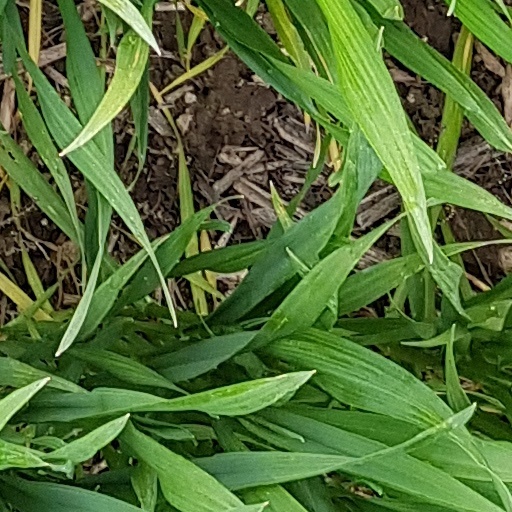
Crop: wheat